2017–18 ACB season

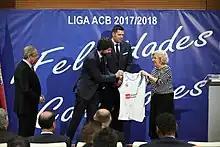
El Real Madrid ofrece su 34ª liga de baloncesto a los madrileños 07

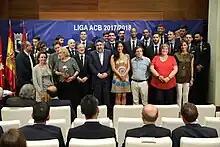
El Real Madrid ofrece su 34ª liga de baloncesto a los madrileños 09

The 2017–18 ACB season, also known as Liga Endesa for sponsorship reasons, was the 35th season of the Spanish basketball league. It started on 29 September 2017 with the first round of the regular season and ended on 19 June 2018 with the finals.